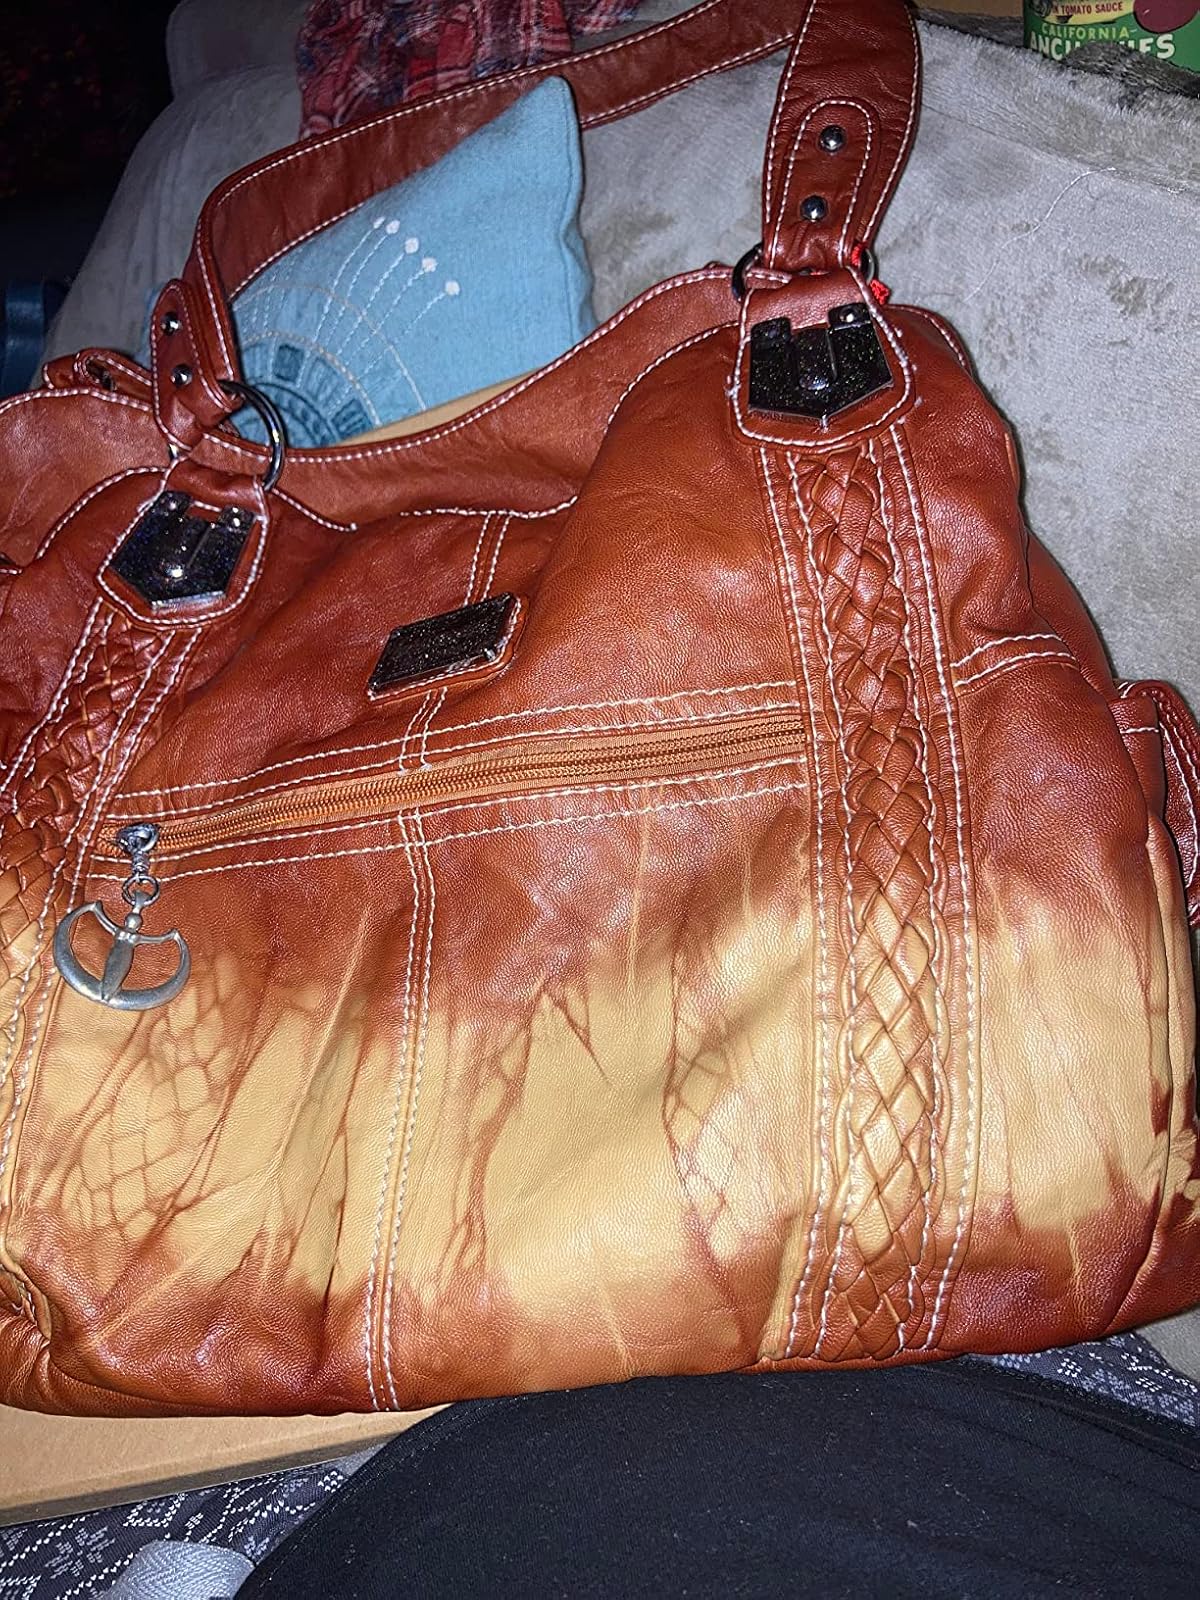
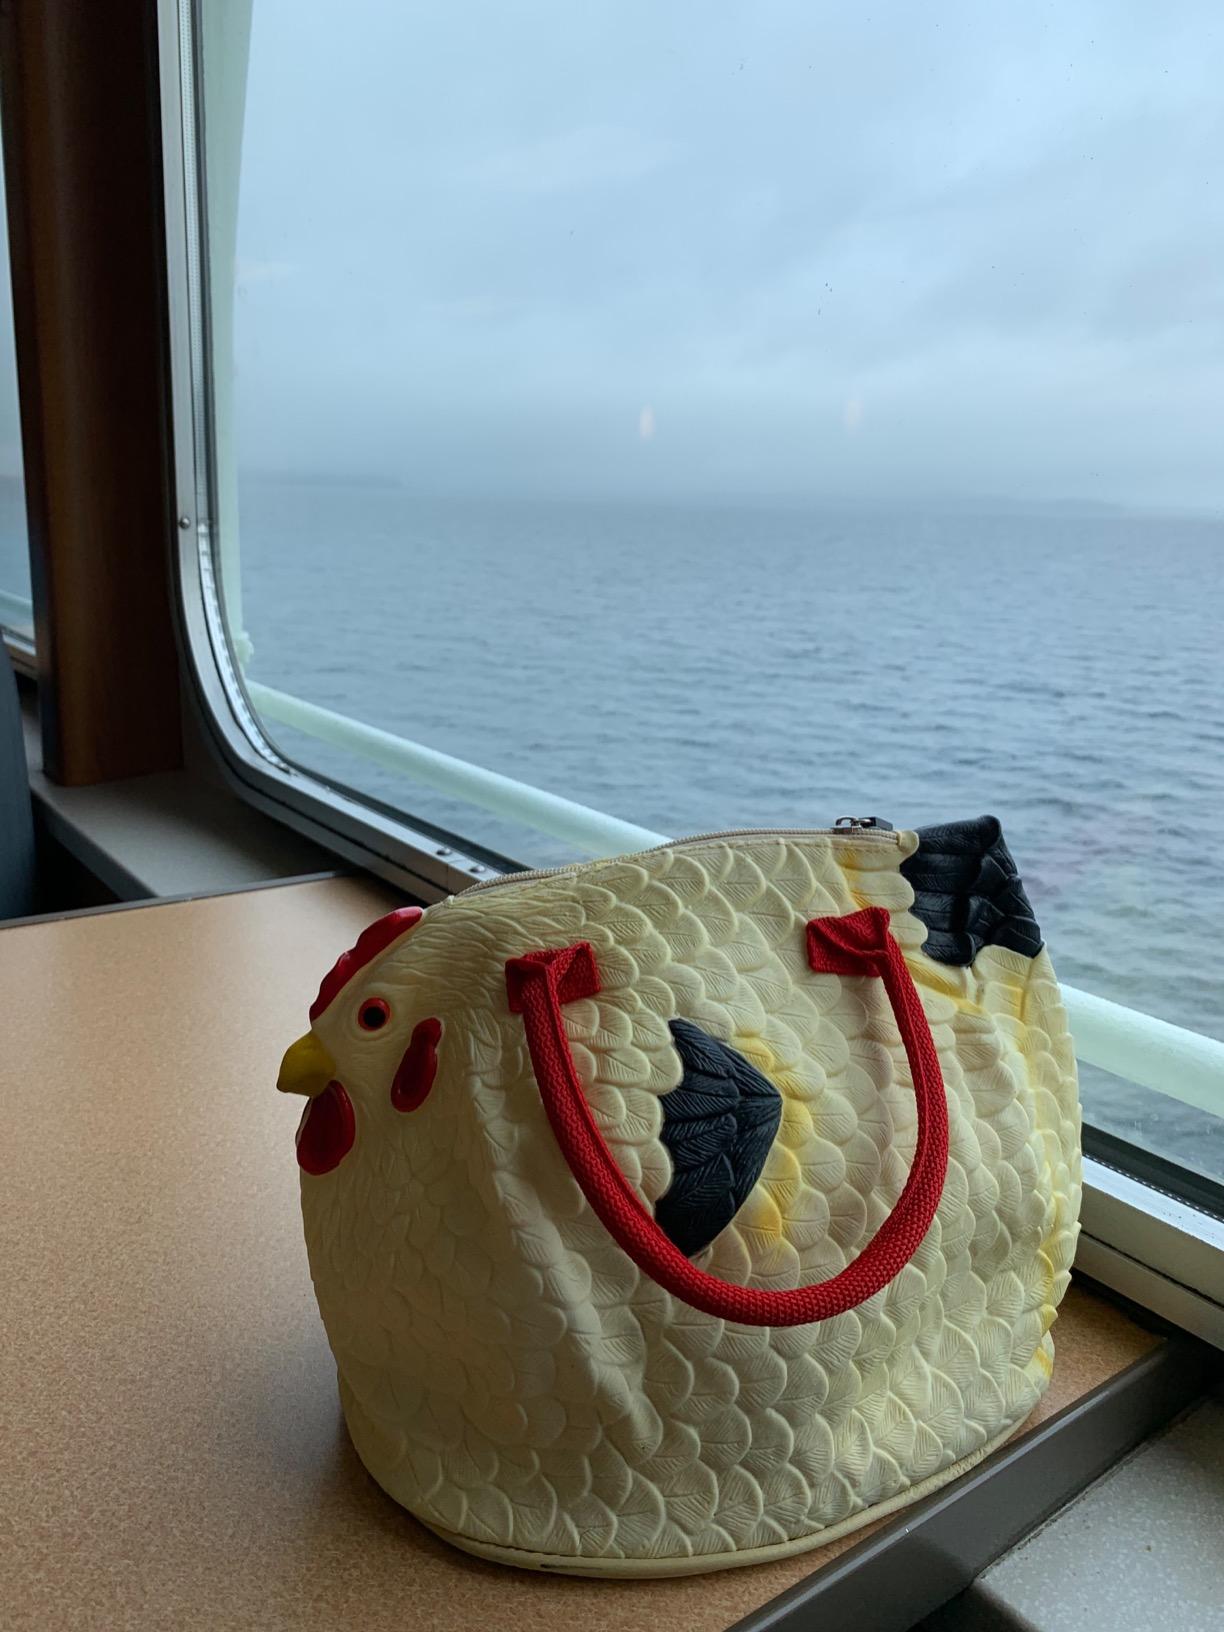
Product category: accessories_handbag
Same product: no